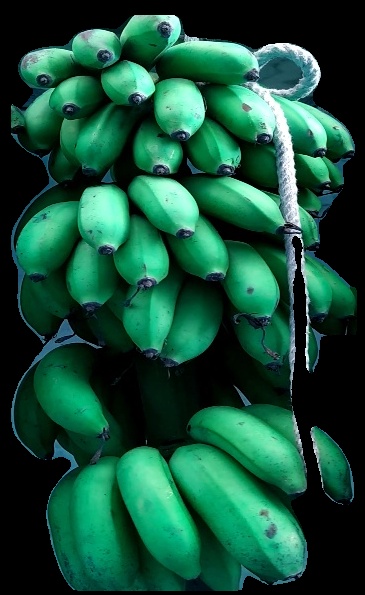
Variety: rasbale
Grade: grade2